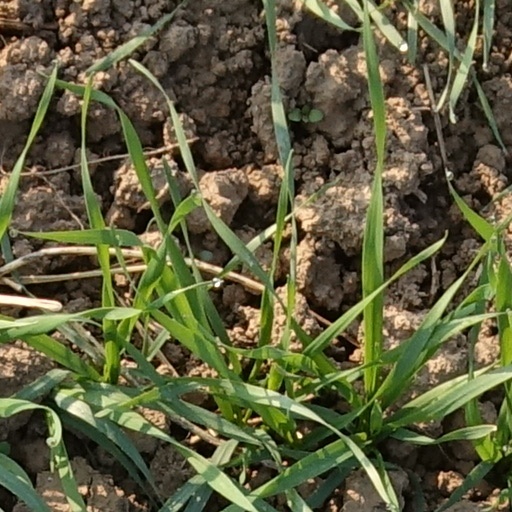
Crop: wheat